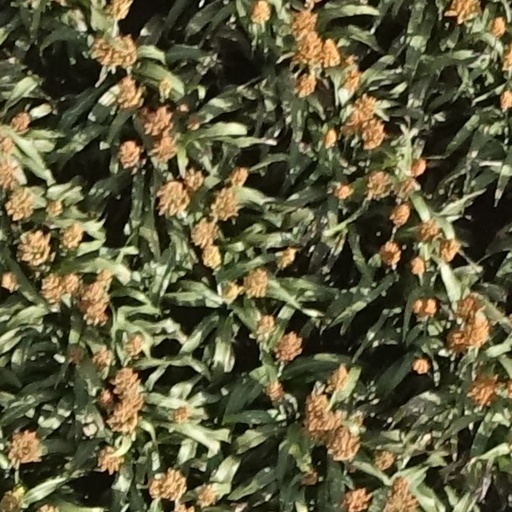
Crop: sorghum